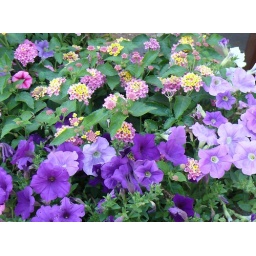
My sister's flower box at the shore in New Jersey.